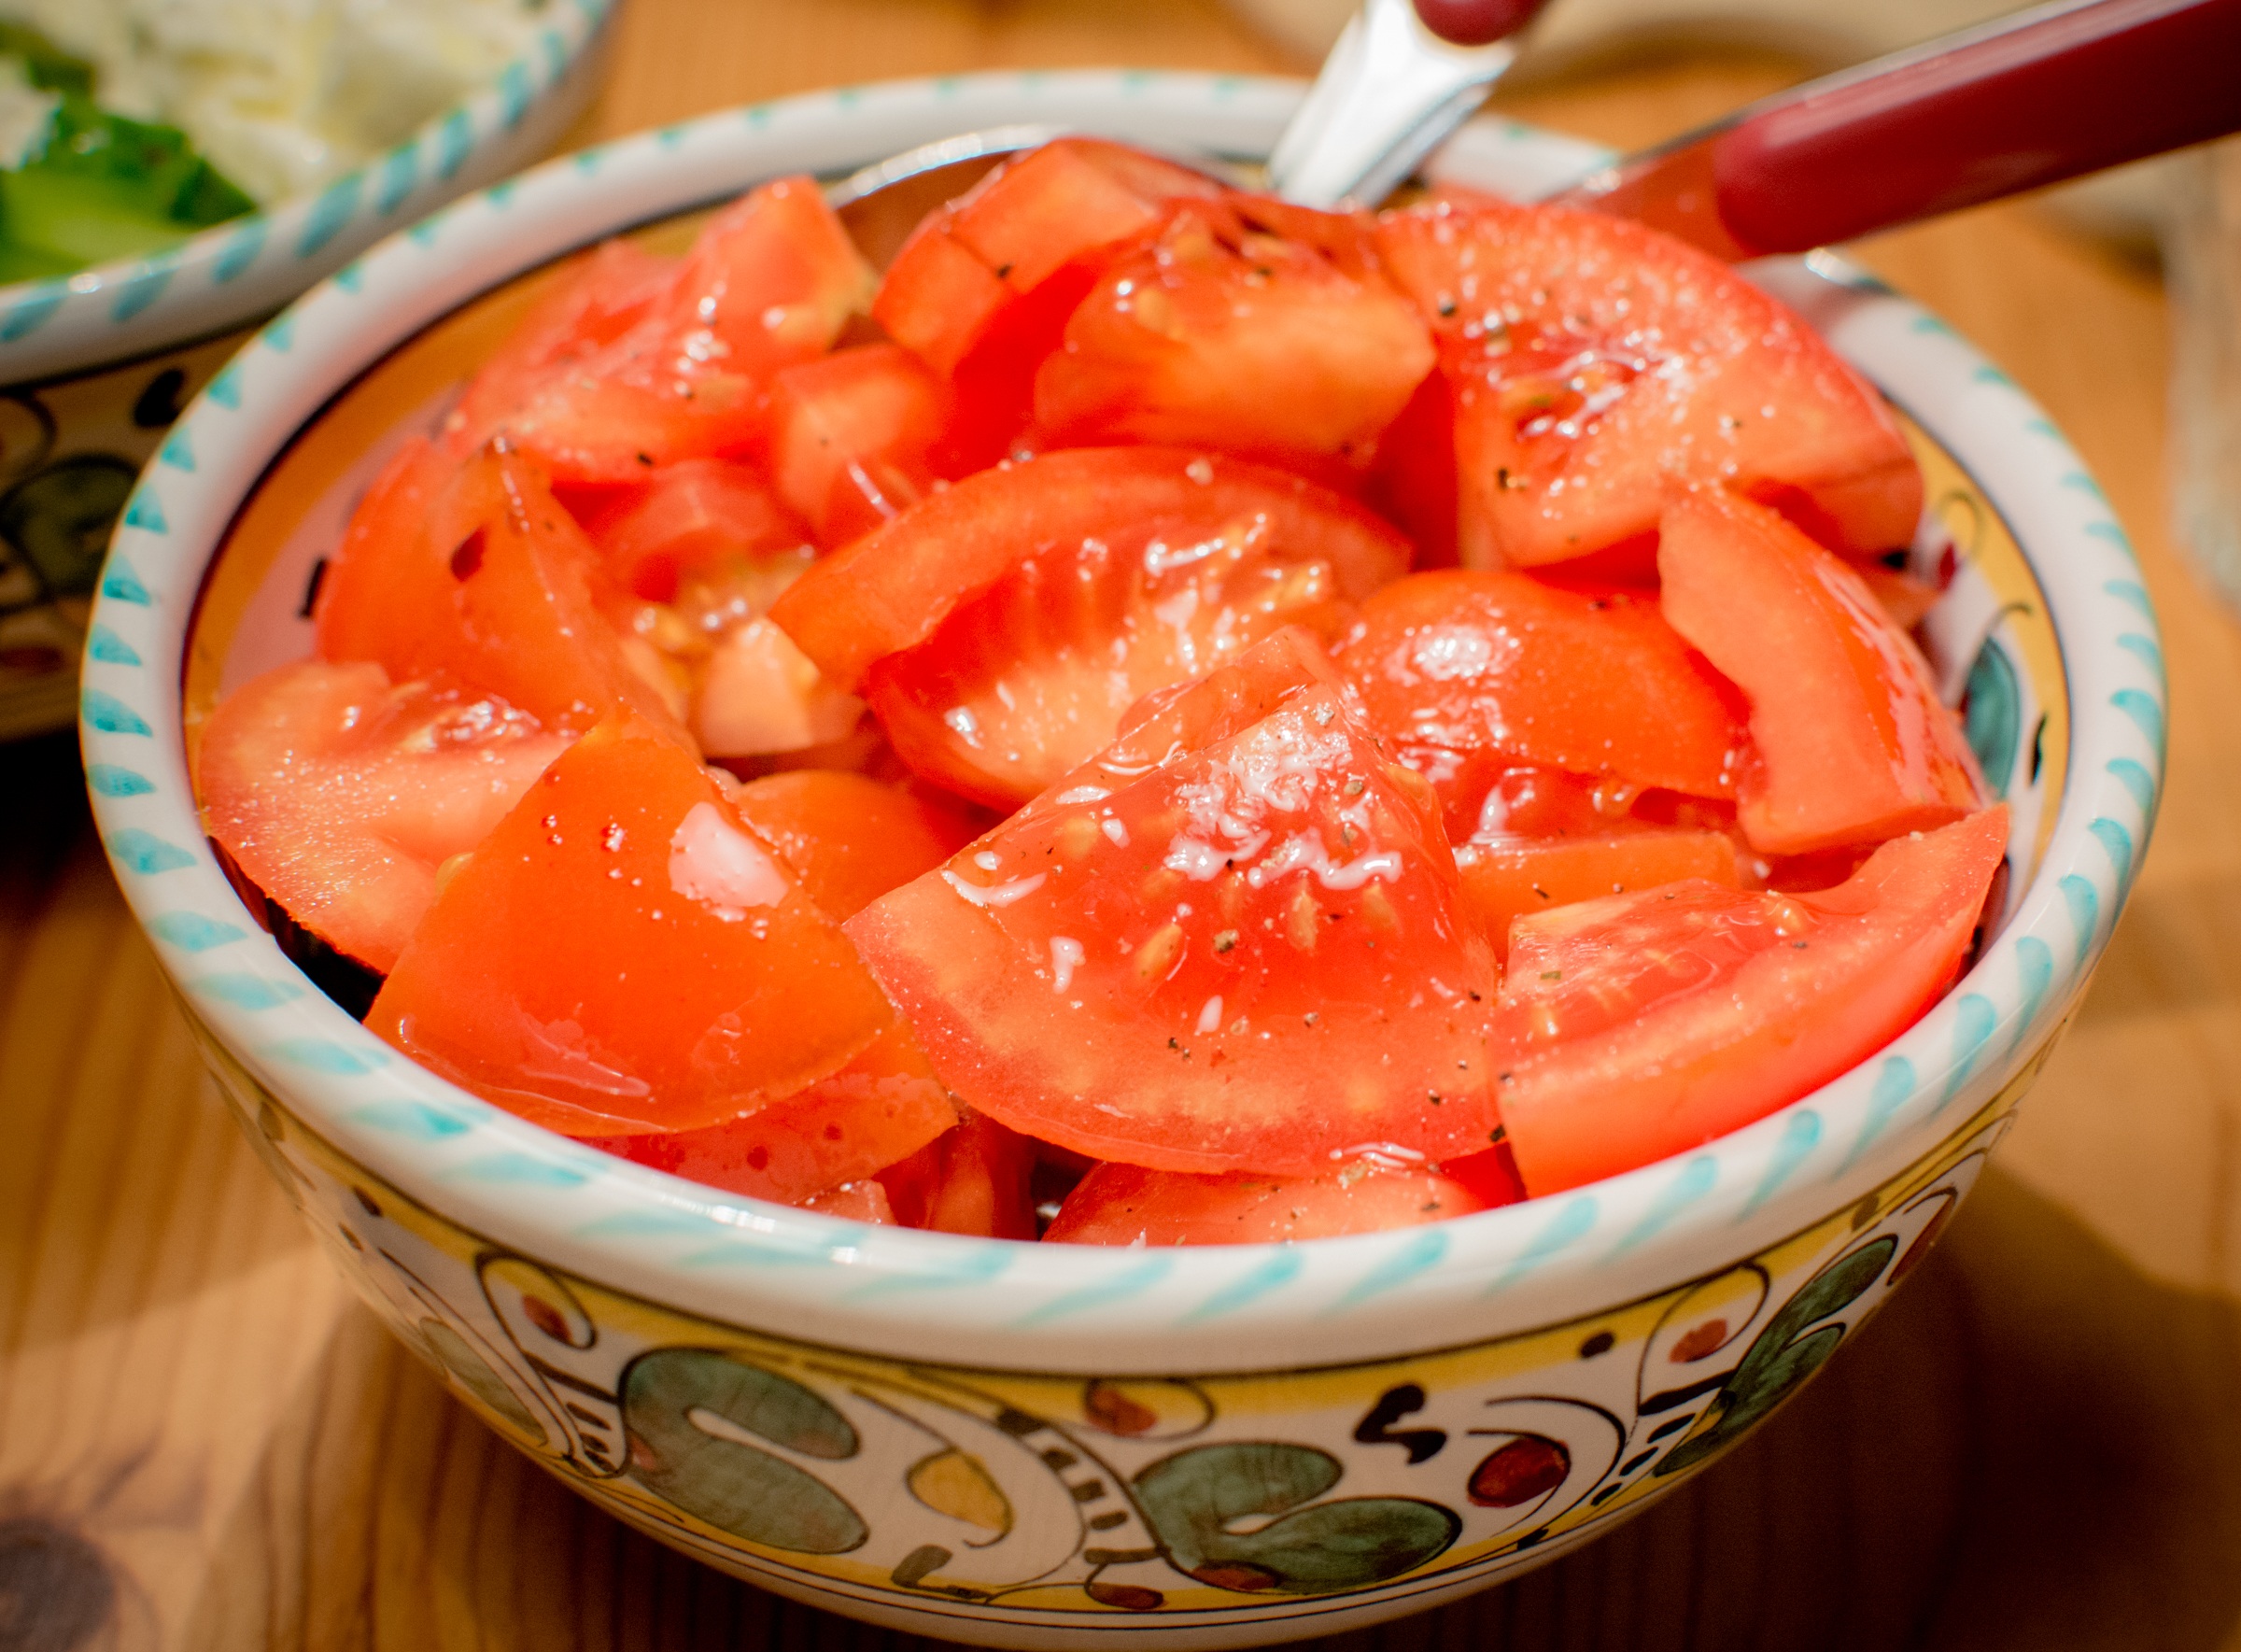
plant, fruit, dish, food, salad, produce, vegetable, healthy, eat, cuisine, shell, strawberry, tomato, cut, vegetables, tasty, tomatoes, vegetarian, strawberries, vitamins, raw food, flowering plant, tomato salad, land plant, potato and tomato genus